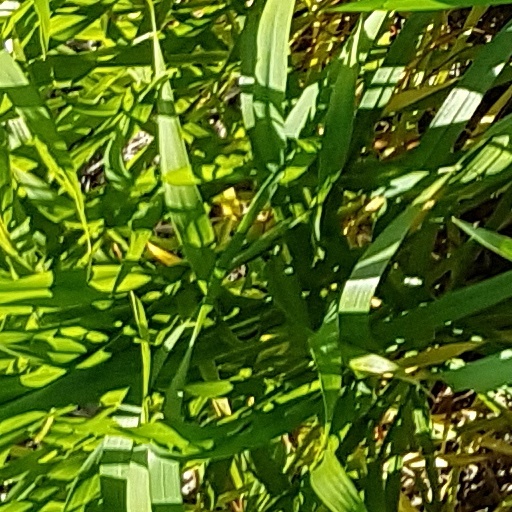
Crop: wheat